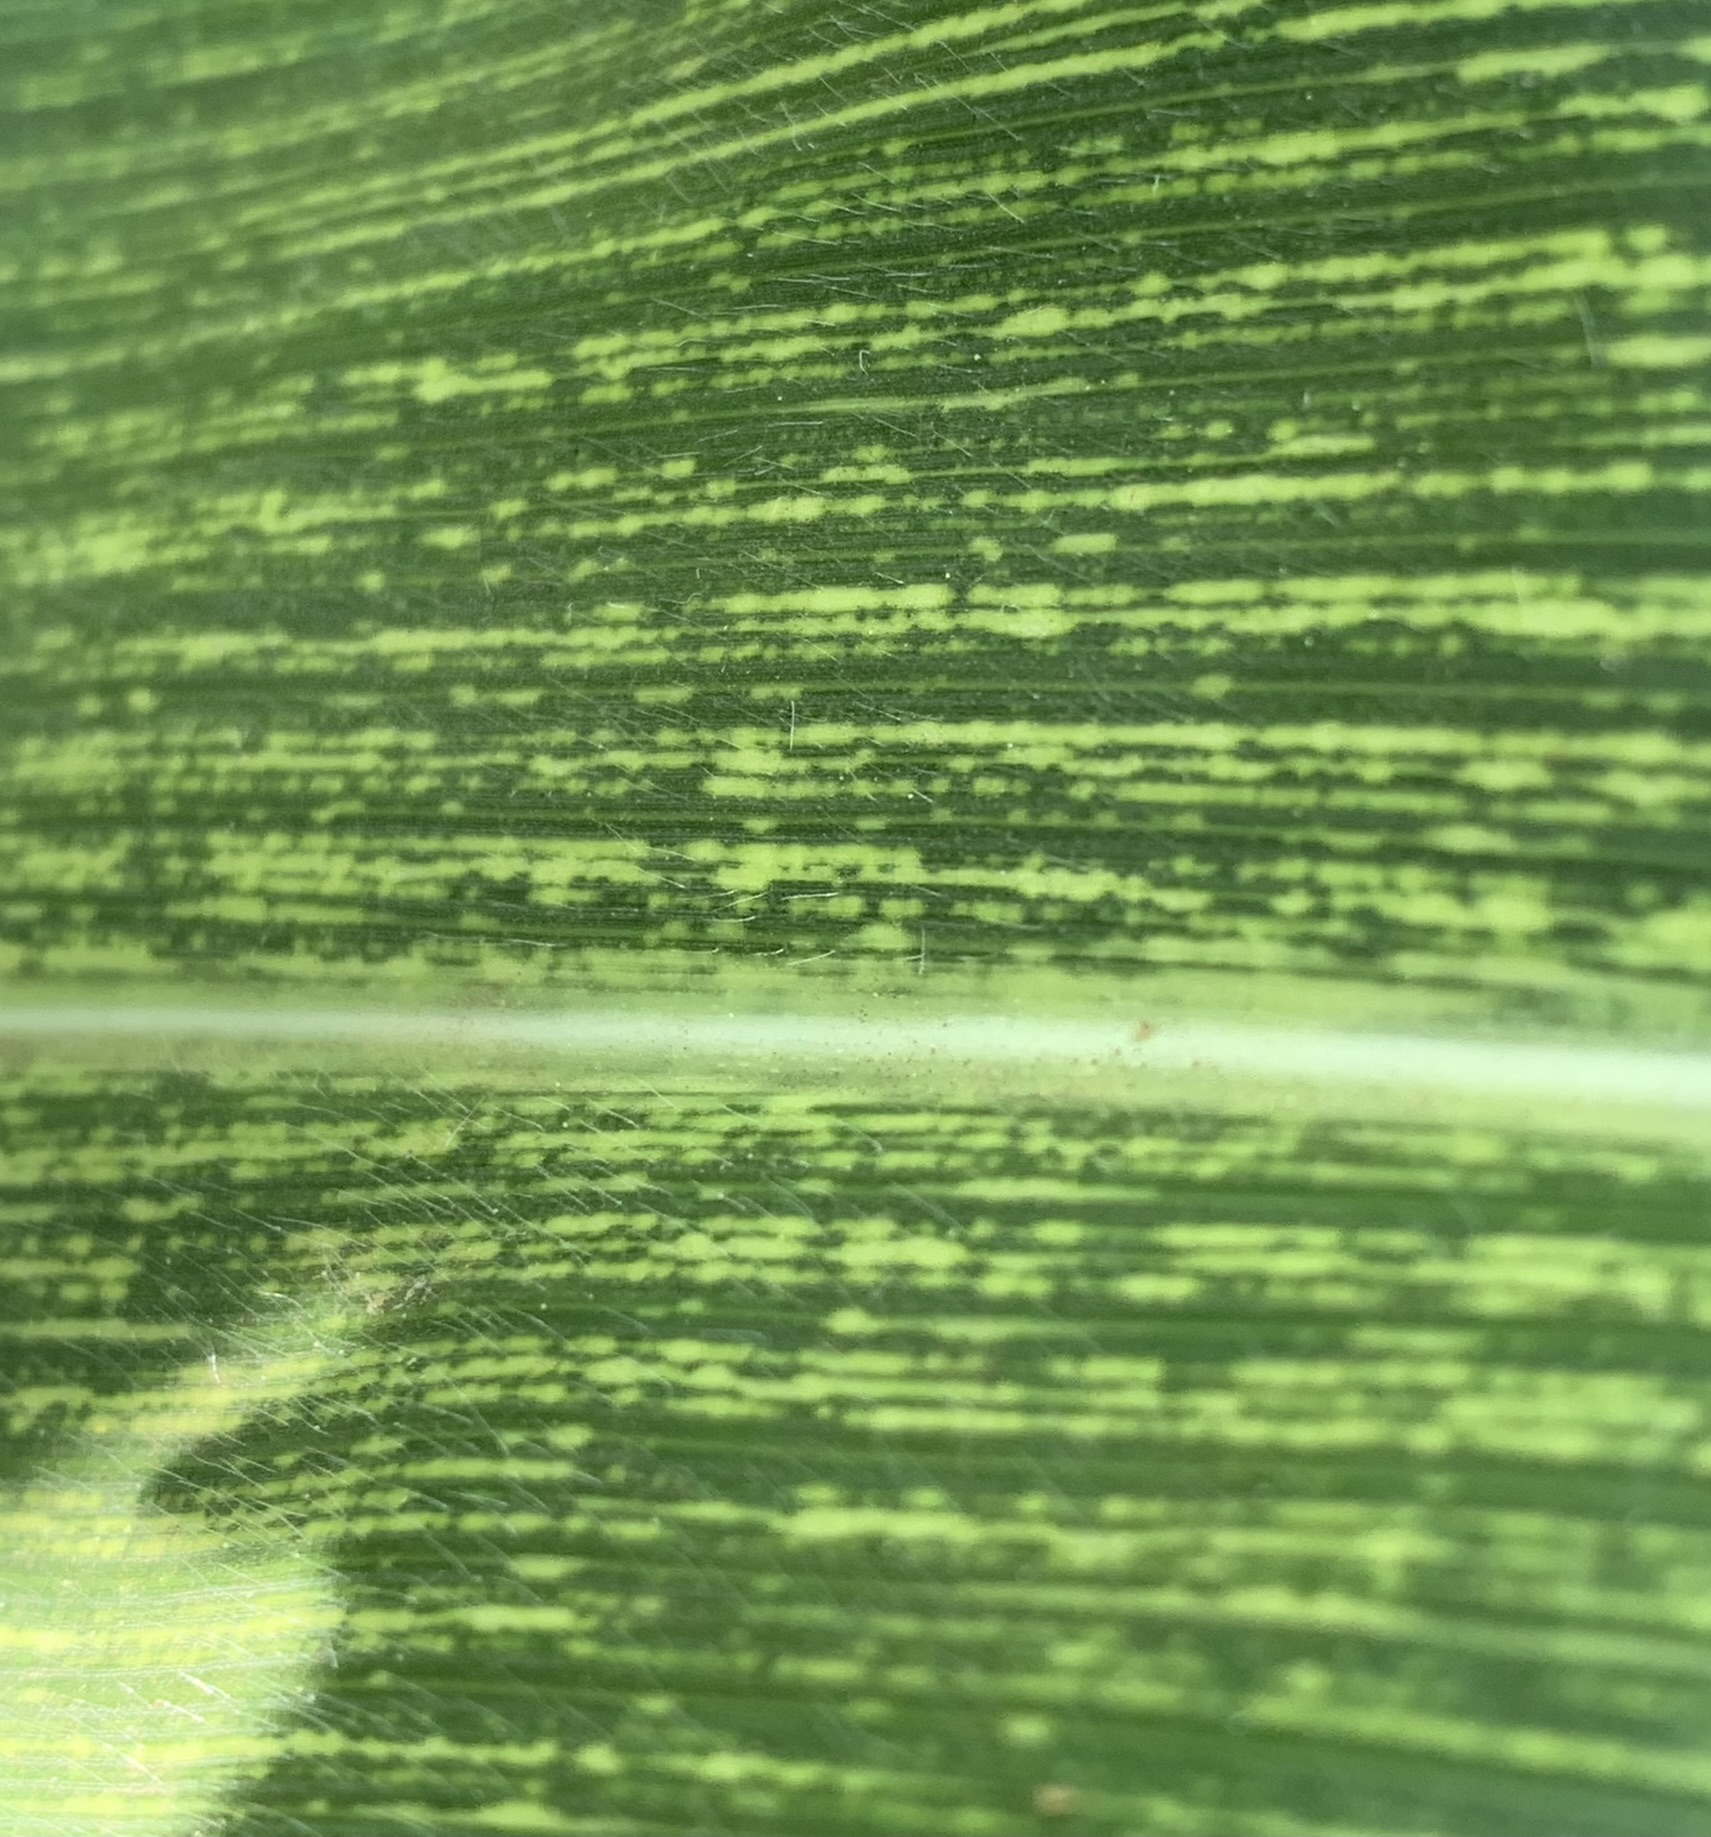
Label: MSV